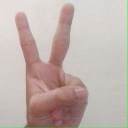
अक्षर: क